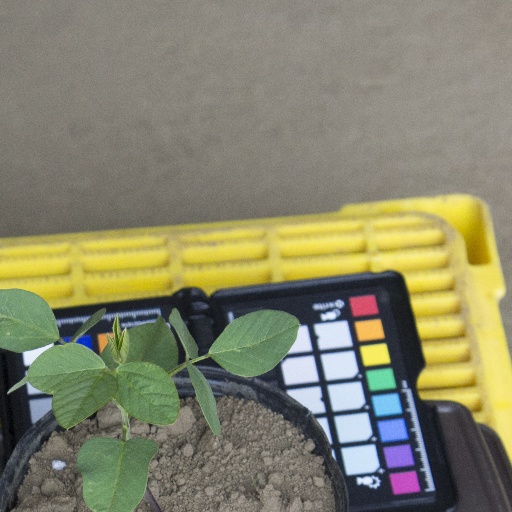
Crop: soybean